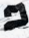
Number: 2